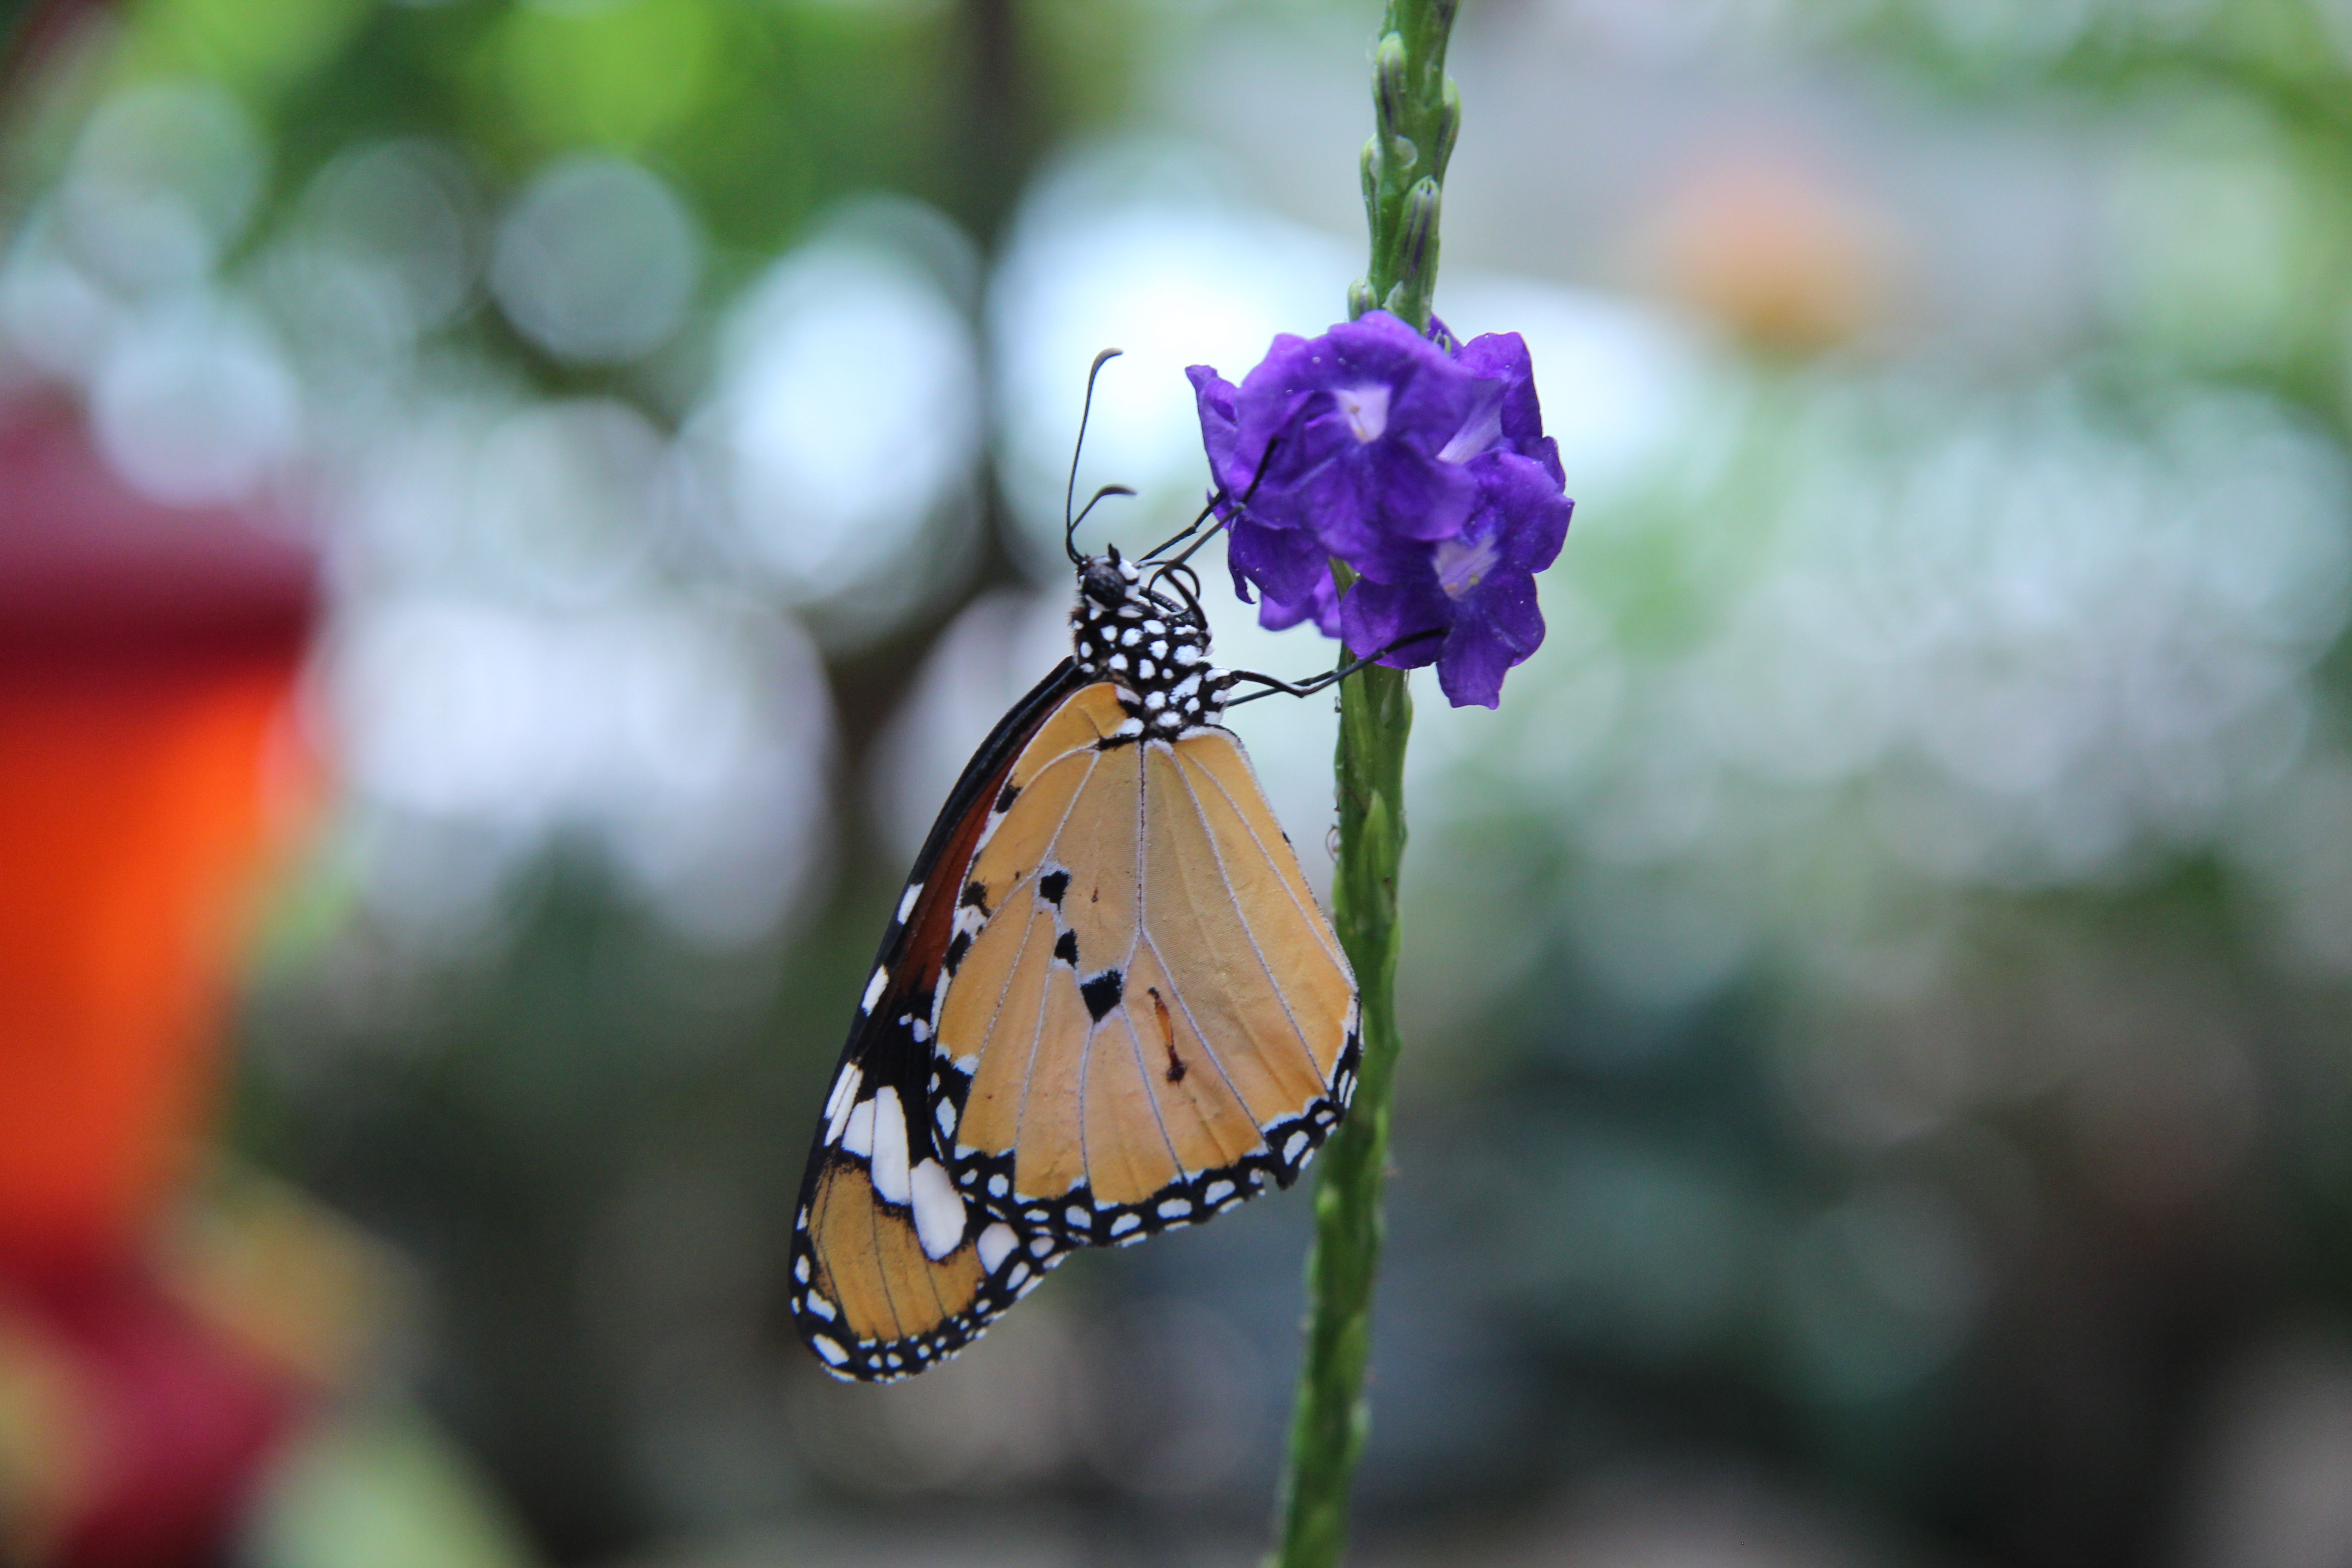
nature, leaf, flower, wildlife, orange, insect, macro, natural, bug, botany, butterfly, colorful, flora, fauna, invertebrate, monarch, close up, monarch butterfly, feeding, wings, delicate, resting, nectar, macro photography, arthropod, pollinator, moths and butterflies, lycaenid